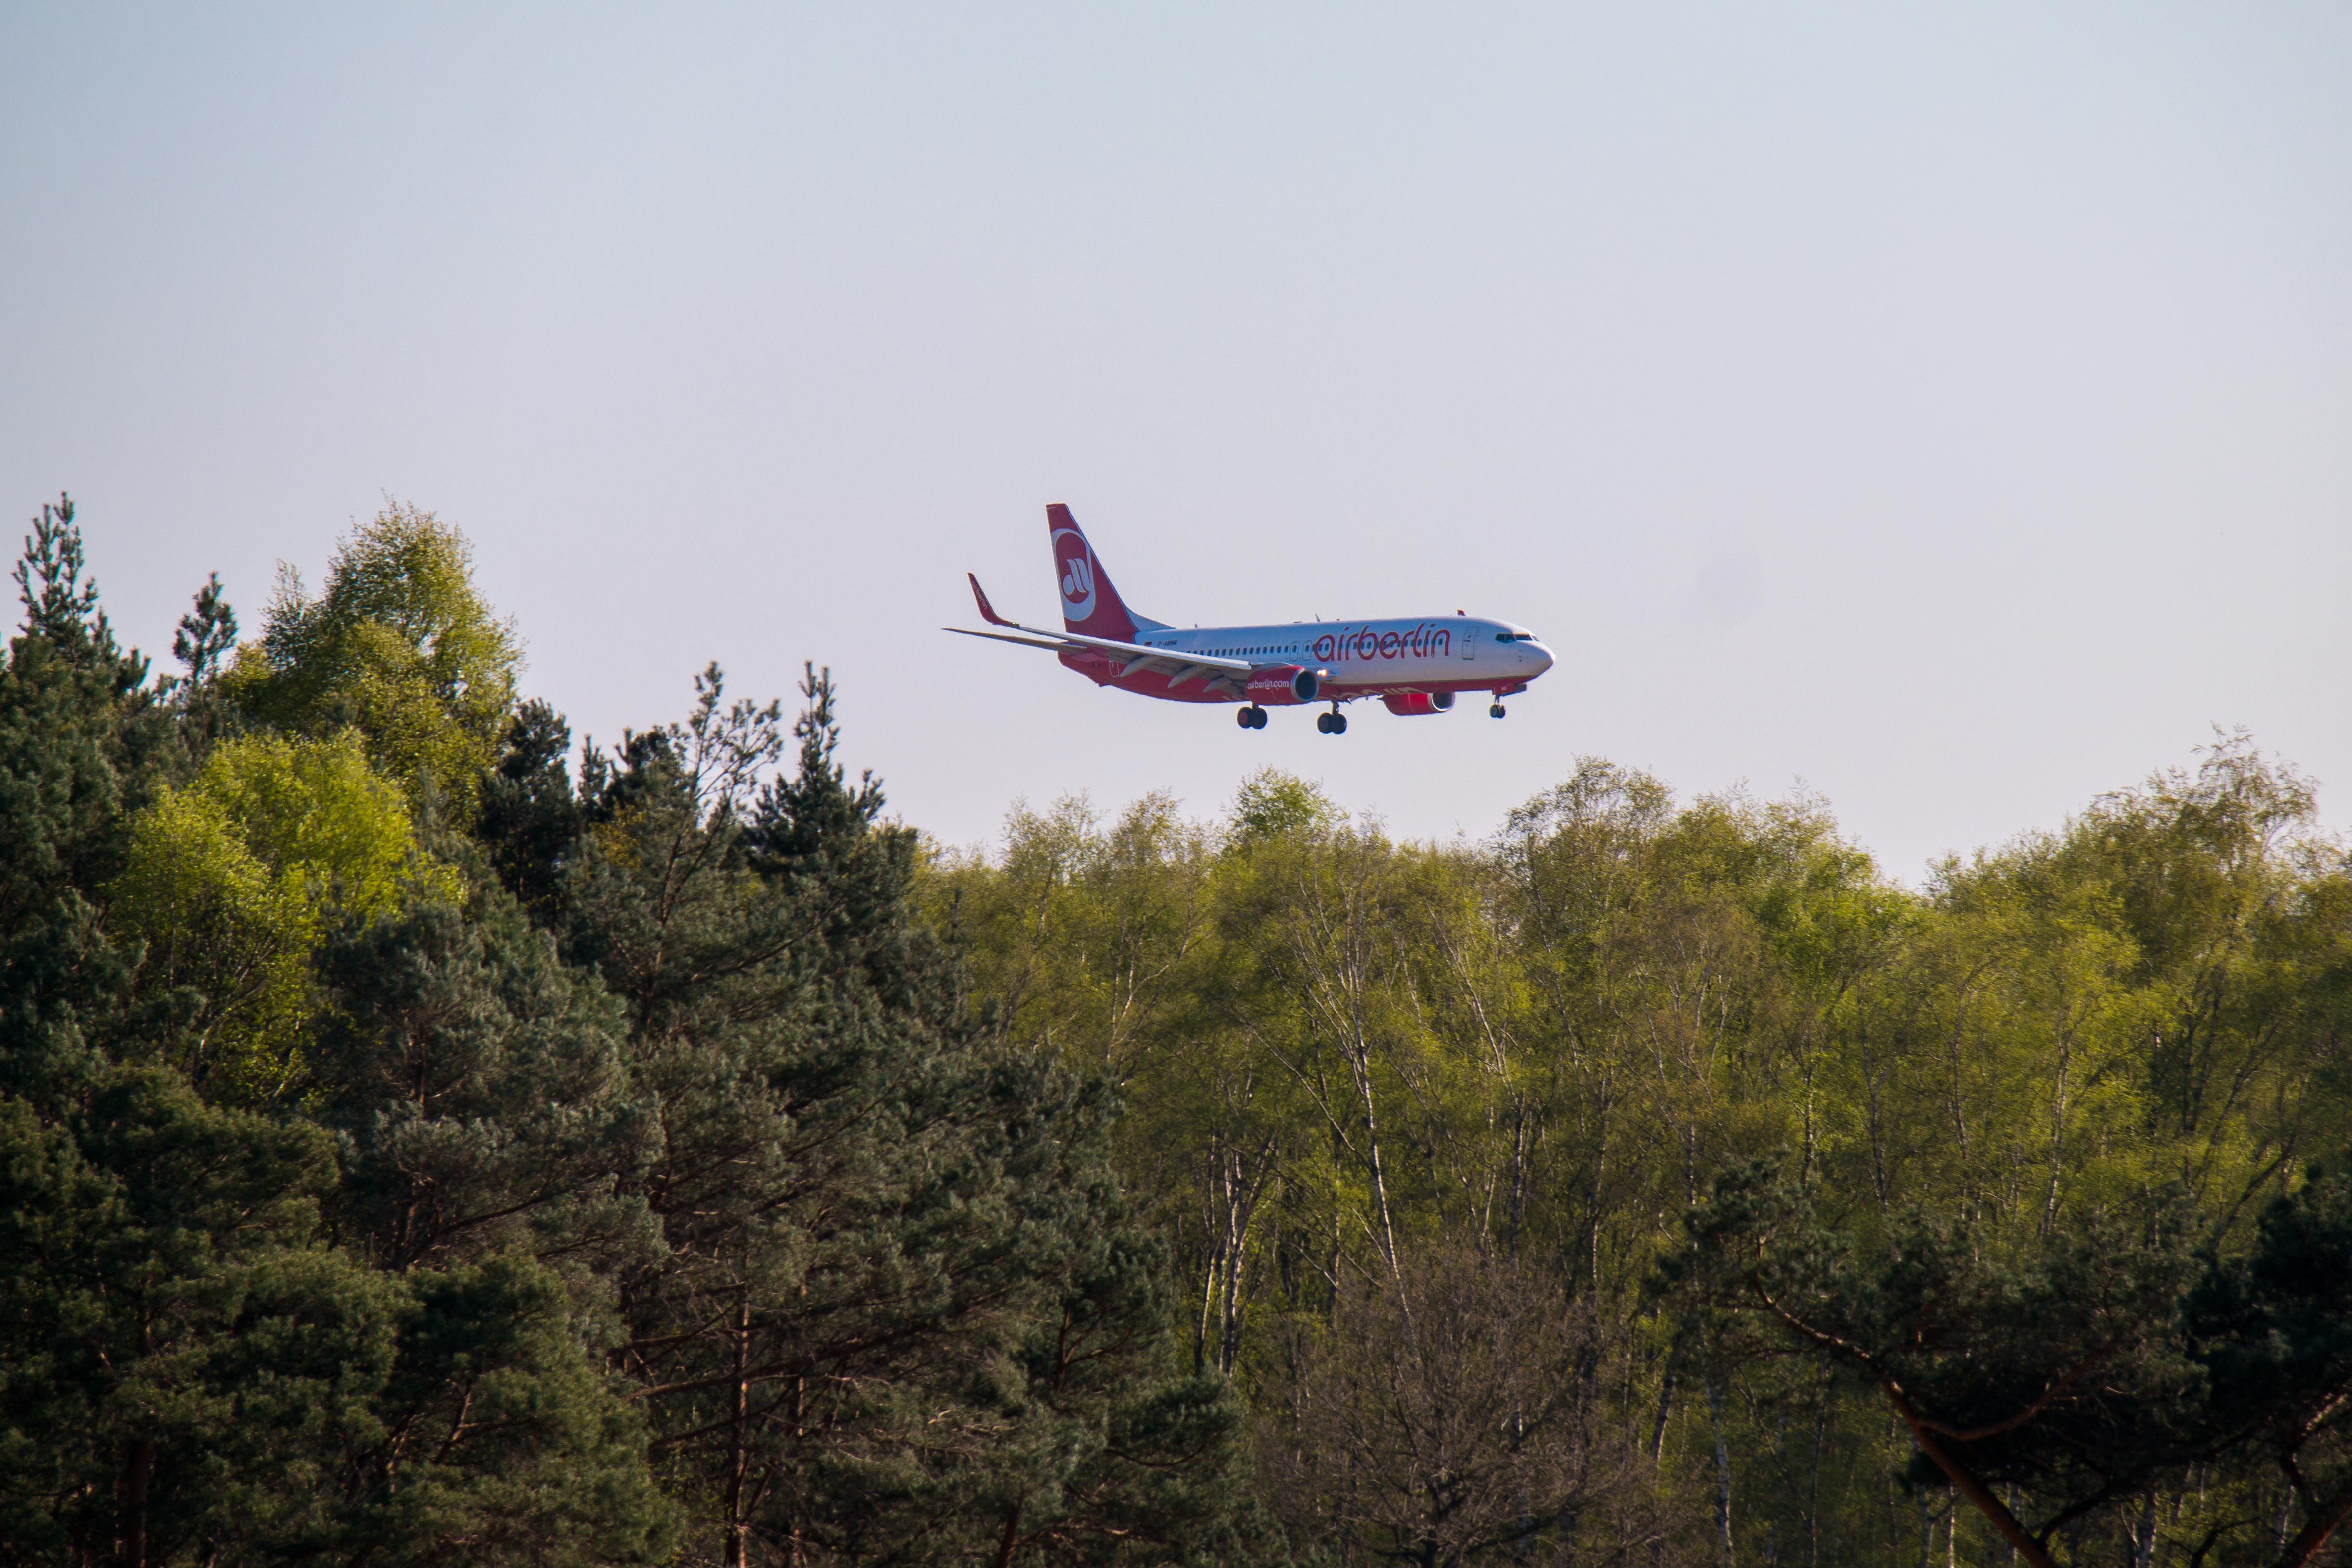
forest, wing, sky, land, fly, travel, airplane, aircraft, red, vehicle, airline, aviation, flight, holiday, machine, blue, tourism, turbine, airliner, landing, flyer, takeoff, air traffic, passenger aircraft, go away, jet aircraft, air berlin, boeing 737, atmosphere of earth, narrow body aircraft